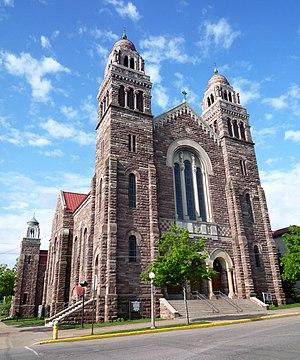
Le diocèse de Marquette est un territoire ecclésiastique de l'Église catholique romaine aux États-Unis, suffragant de l'archidiocèse de Détroit, qui englobe la péninsule supérieure de l'État du Michigan. Son évêque actuel est Mᵍʳ Alexander King Sample qui siège à la cathédrale Saint-Pierre de Marquette.
Cette page présente la liste des évêques de Marquette dans le Michigan.
La cathédrale Saint-Pierre est la cathédrale du diocèse catholique de Marquette dans la péninsule nord de l'État du Michigan. Son évêque actuel est Mᵍʳ Alexander King Sample depuis 2005.